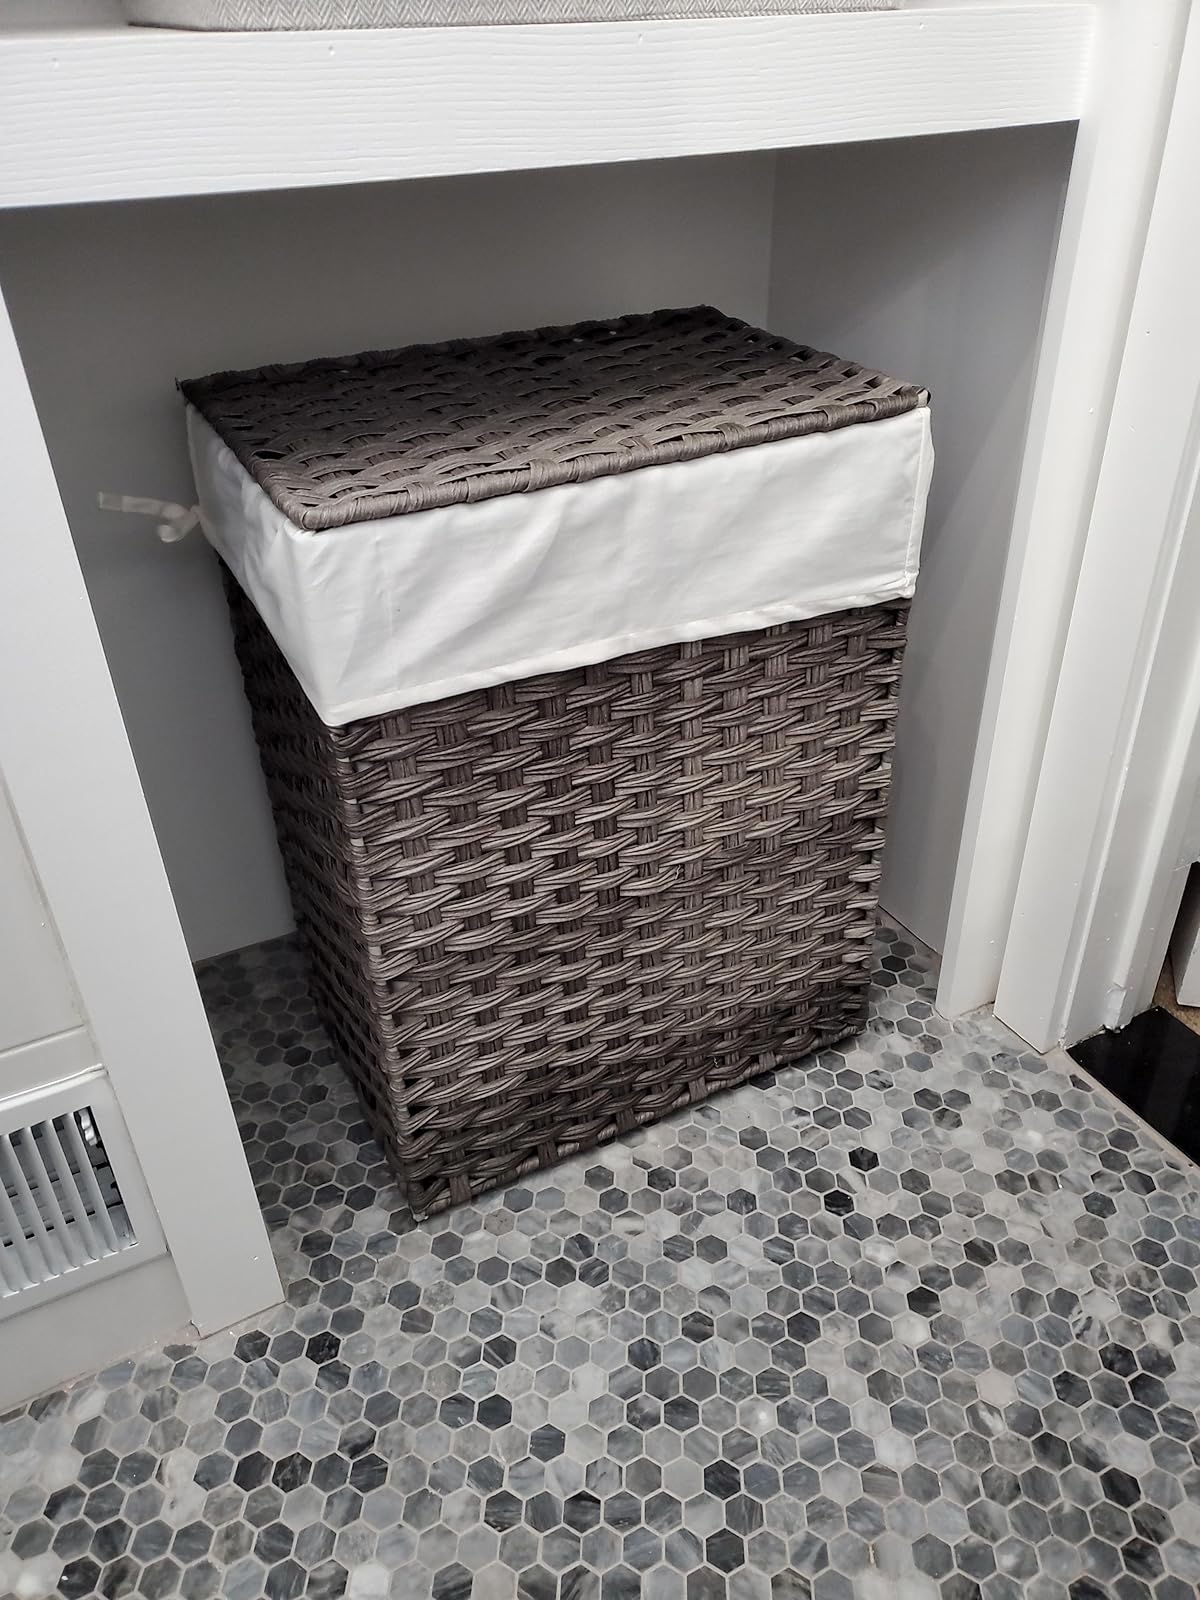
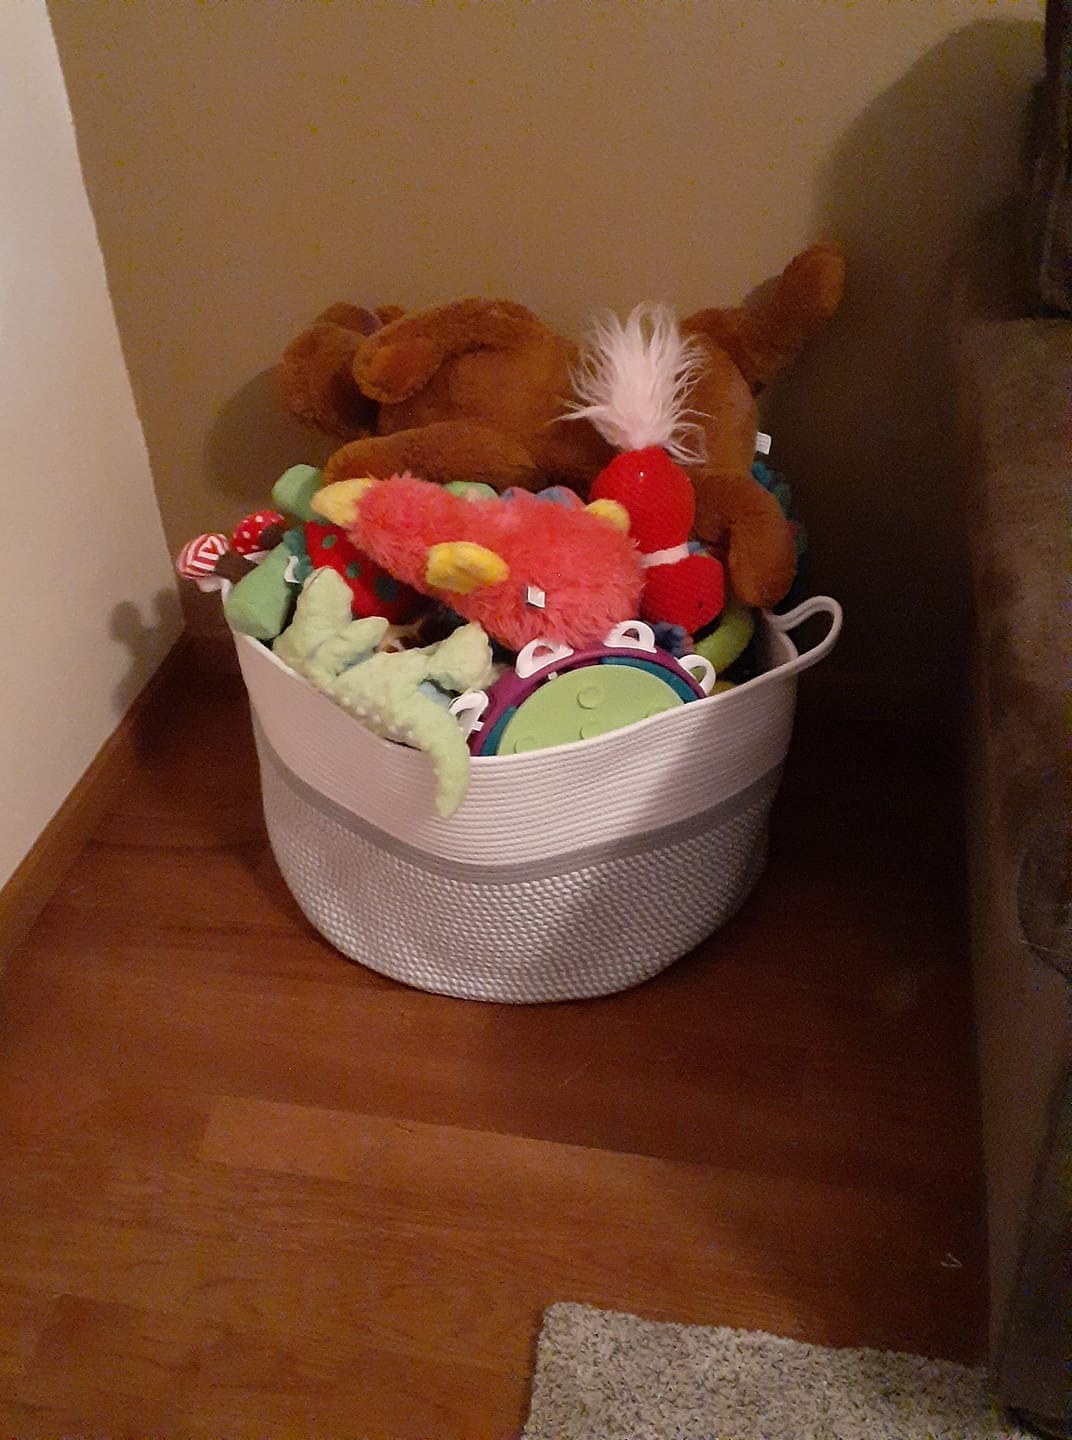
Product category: items_hamper
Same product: no